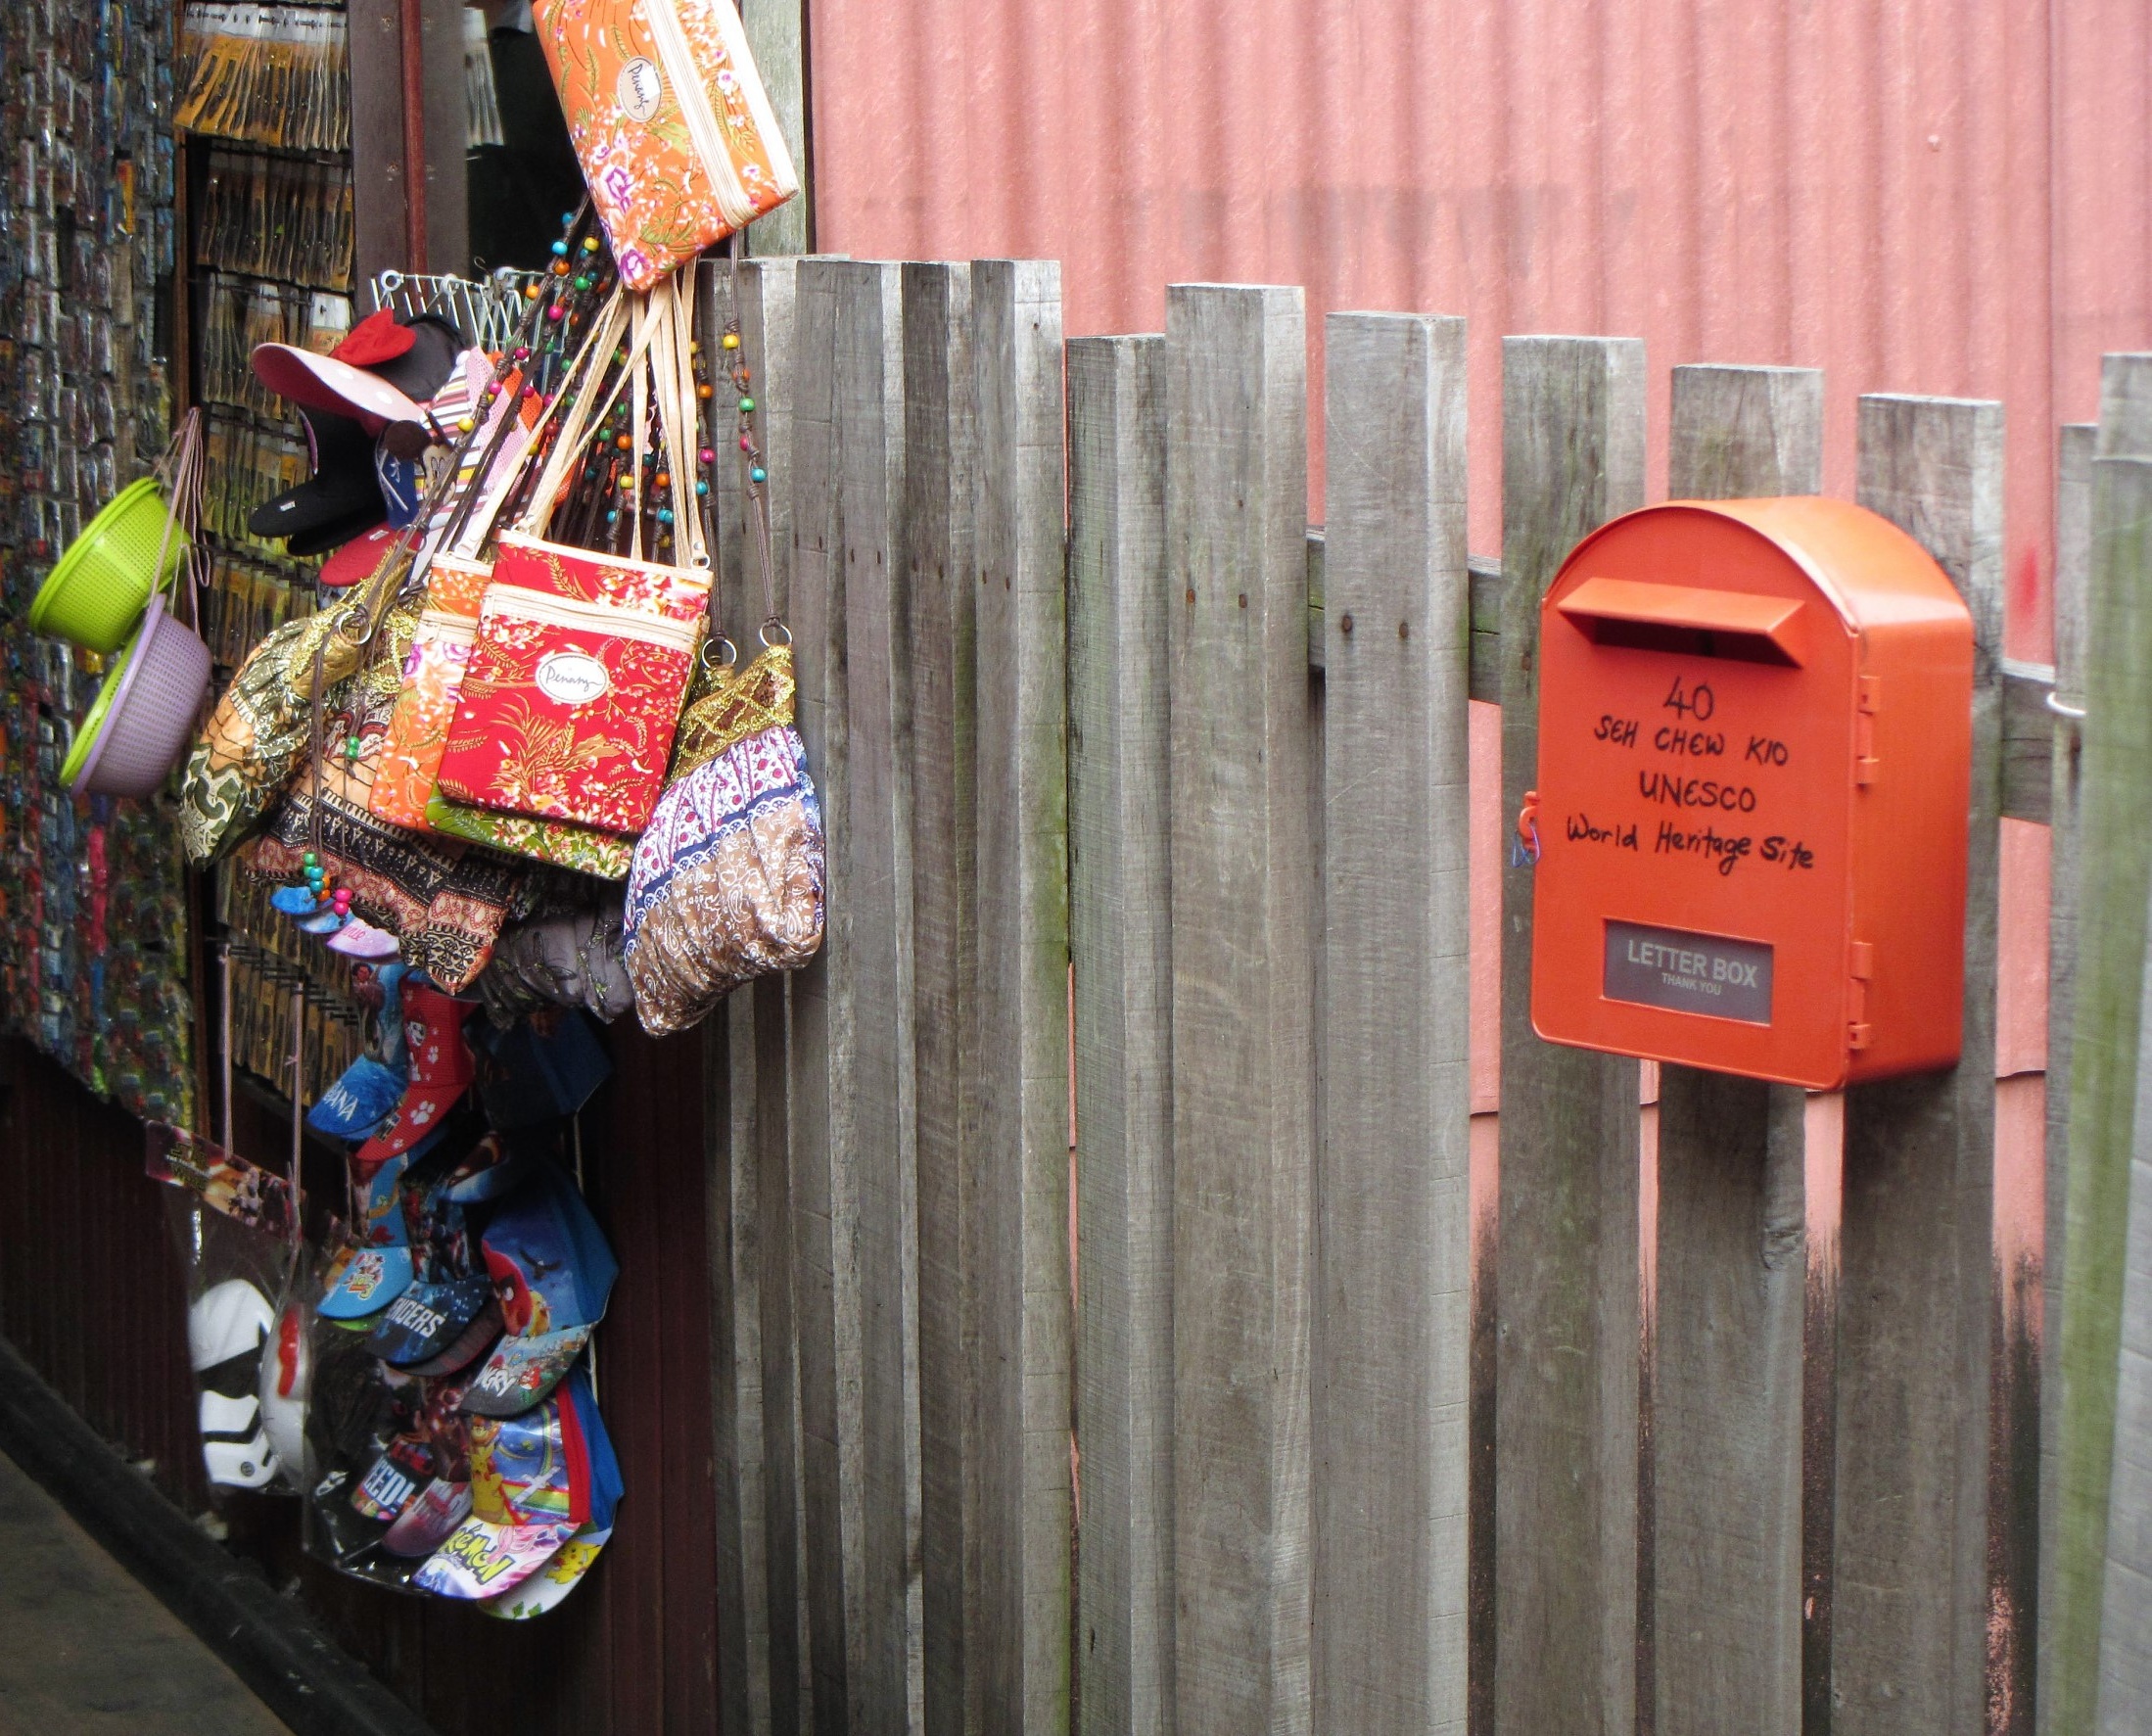
mailbox, address, unesco, penang, padlock, door